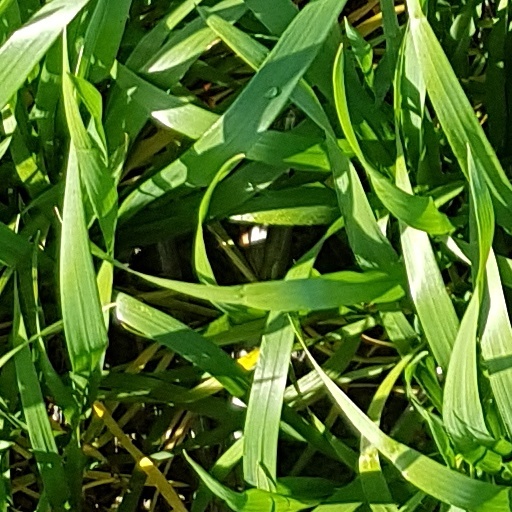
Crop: wheat